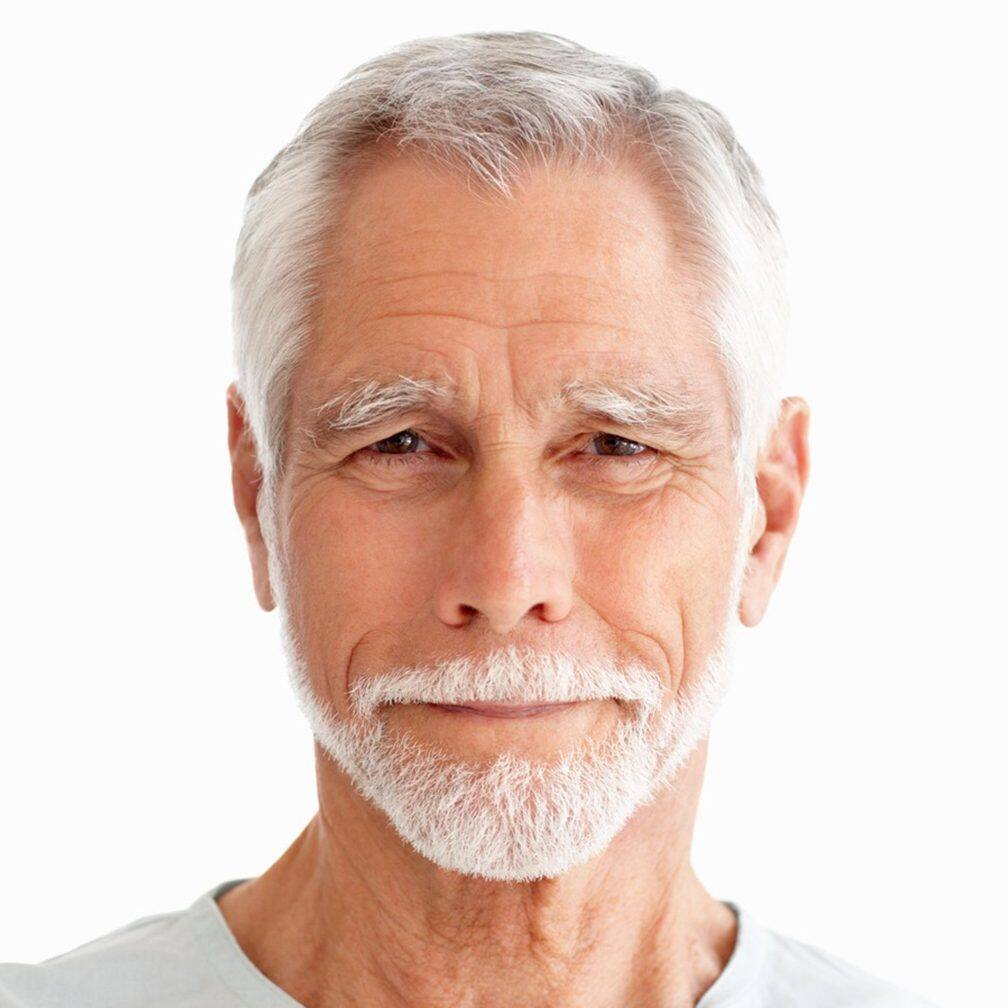
Label: Colored